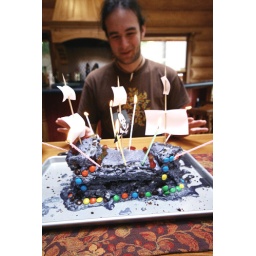
KJ and his pirate ship birthday cake made by corinne.